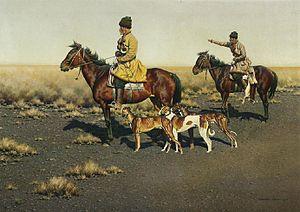
Hugo Ungewitter est un peintre allemand.